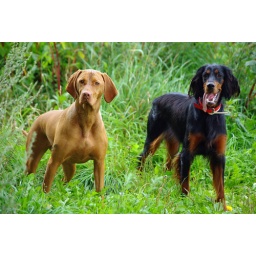
Magyar Vizsla &amp;quot;Zala&amp;quot; and my sisters dog &amp;quot;Shari&amp;quot;, a Gordon Setter, after swimming in river Lahn / Germany